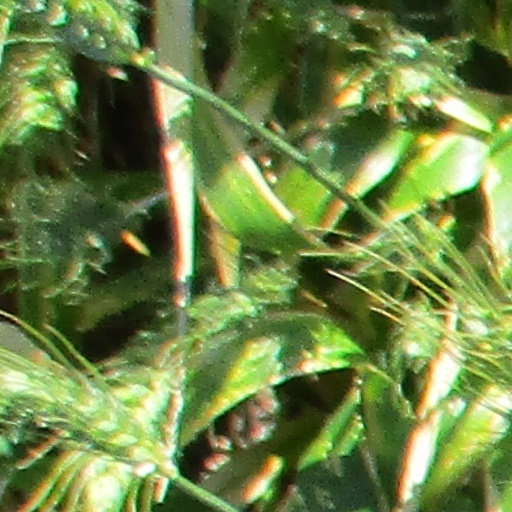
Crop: wheat